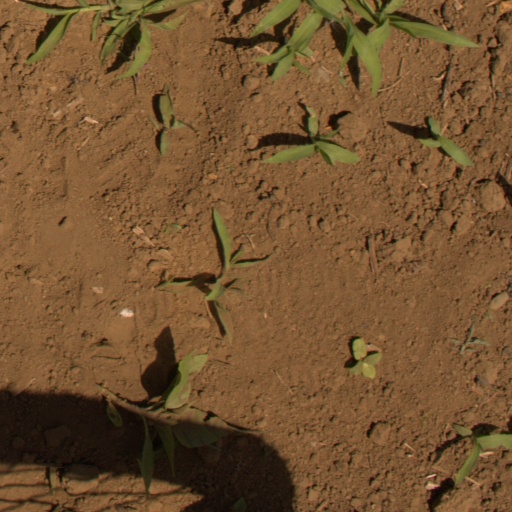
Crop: Jerusalem artichoke